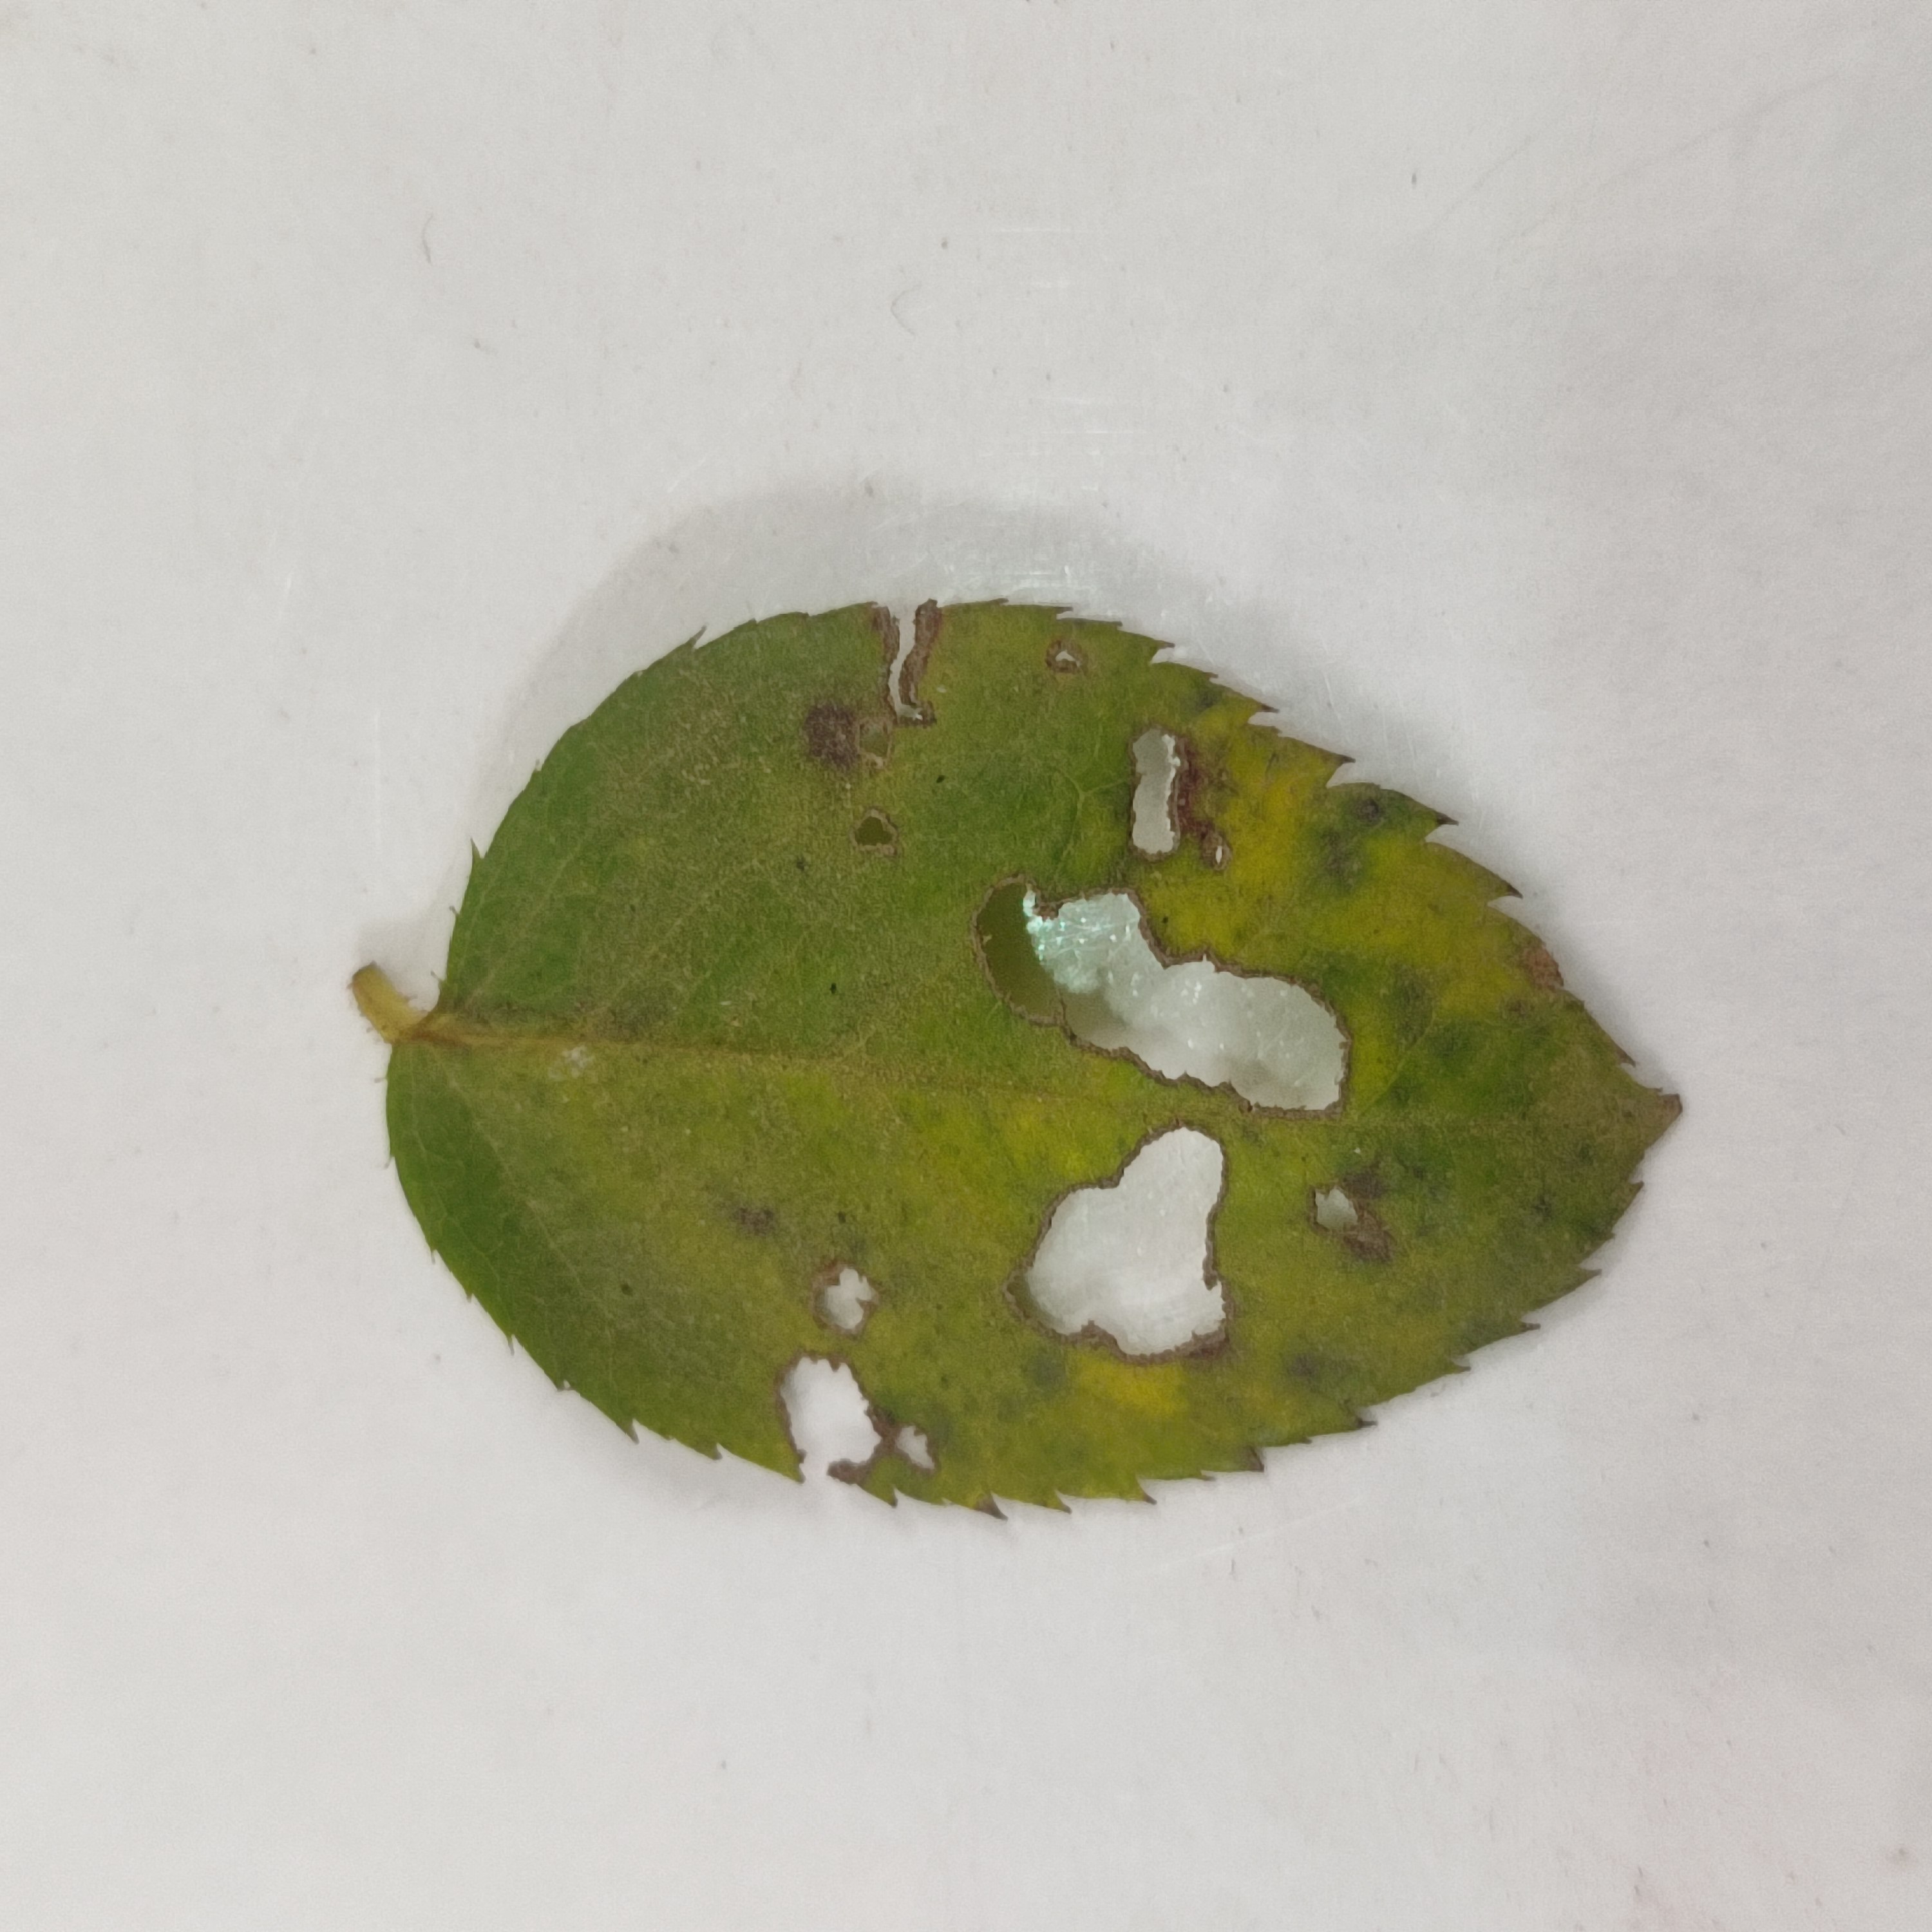
Label: Black Spot